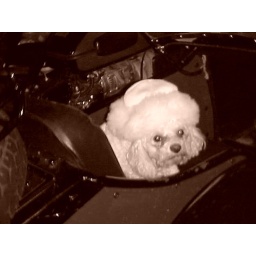
Murph sitting out in the sidecar with his new winter hat on.